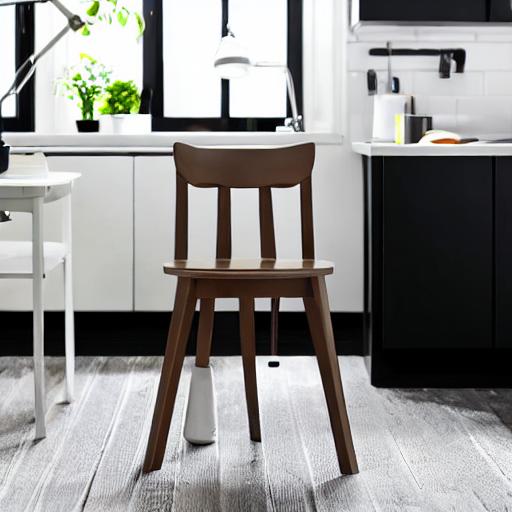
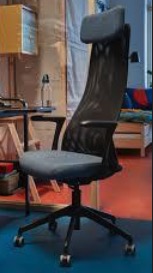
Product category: items_chair
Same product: no